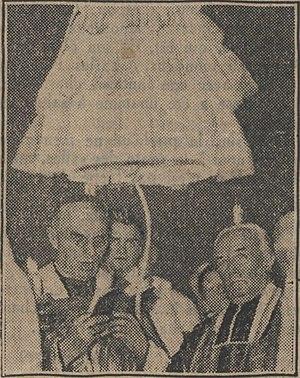
Baptême de cloches par Monseigneur Verdier et l'abbé Duvaux, curé de la paroisse de Saint-Jean-l'Évangéliste en Montmartre.
Camille Duvaux, né le 1ᵉʳ octobre 1866 à Lignières et mort le 28 octobre 1962 à Paris, est un prêtre catholique français.